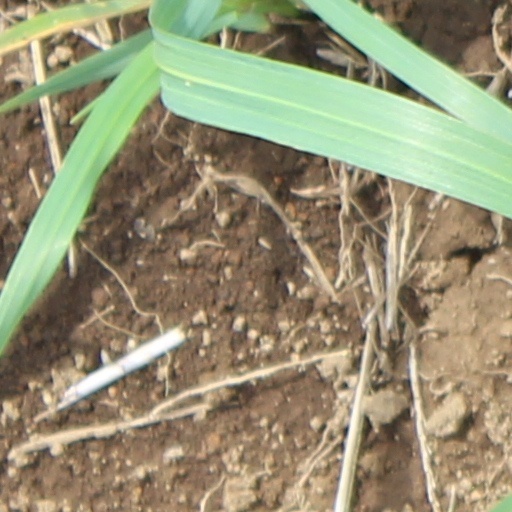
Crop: wheat